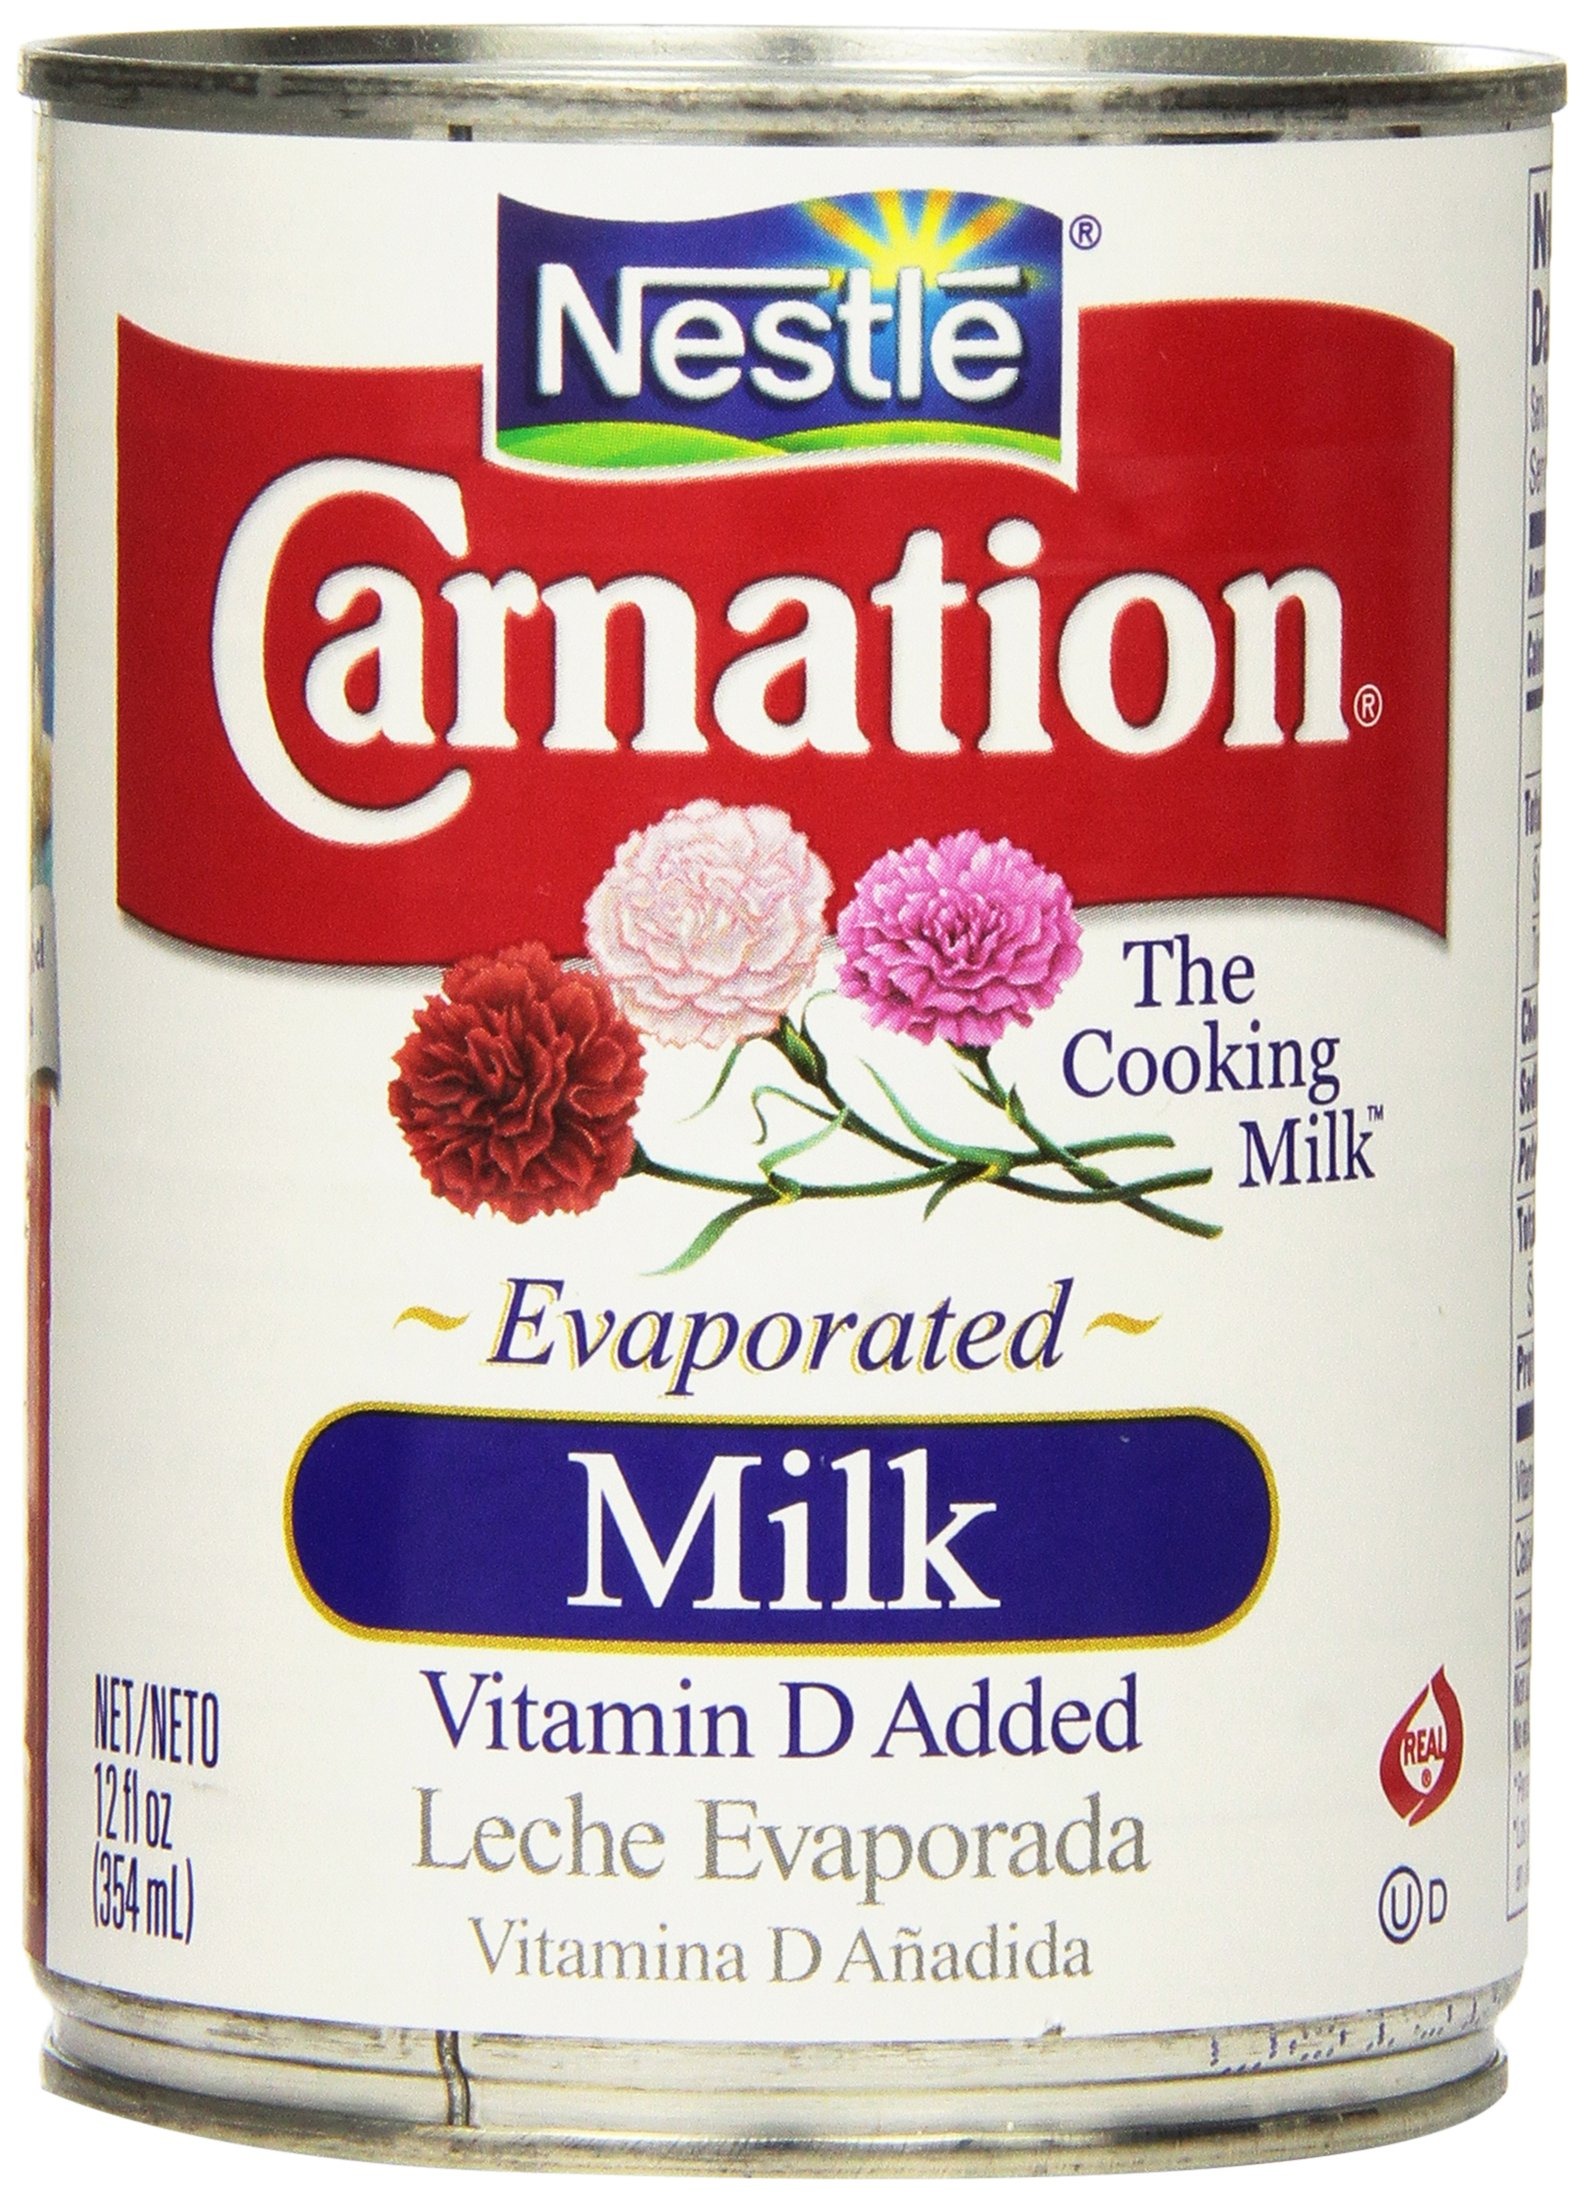
Item Name: Nestle Carnation Evaporated Milk 12 Oz. (4 Pack)
Bullet Point 1: 4 Cans - 12 Ounce Each Can
Bullet Point 2: Evaporated Milk
Bullet Point 3: Vitamin D Added
Bullet Point 4: The Cooking Milk
Bullet Point 5: Recipes Inside Label
Product Description: 4 Cans - 12 Ounce Each Can Nestle Carnation Evaporated Milk with Vitamin D. The Cooking Milk. Recipes Inside Label
Value: 48.0
Unit: Fl Oz

Price: 2.39